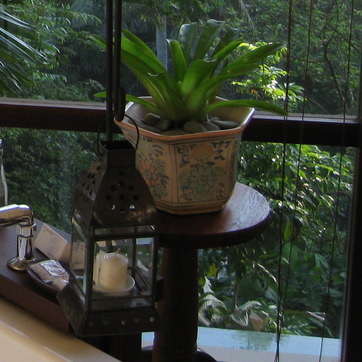
Material: ceramic